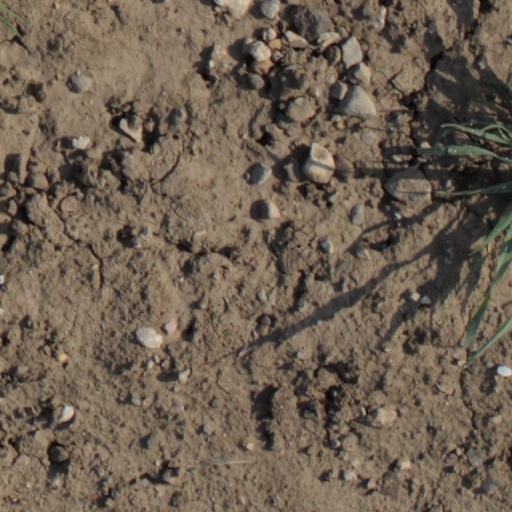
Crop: wheat